Guitarra latina

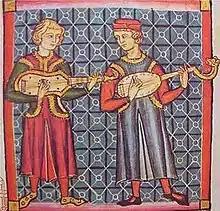
Unlabeled photo from the Cantigas de Santa Maria, Castile/Spain, c. 1300-1340. The left instrument has been called both guitarra latina and citole (left). The other instrument has been called guitarra morisca.

The guitarra latina is a plucked string instrument of the medieval period in Europe. It has single string courses, and it is normally played with a pick. This gittern or citole with curved sides is illustrated in the medieval musical text the Cantigas de Santa Maria, alongside another gittern, the guitarra morisca.